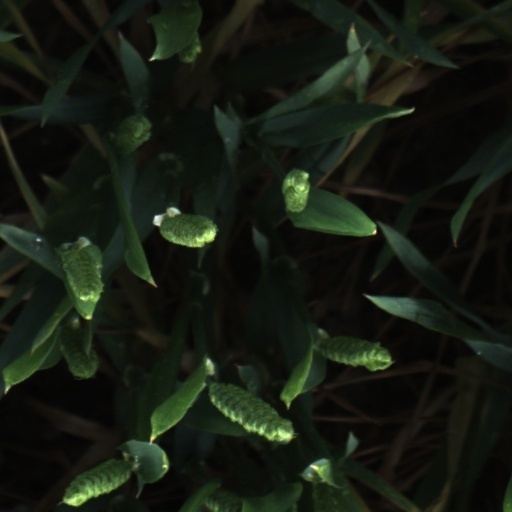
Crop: wheat